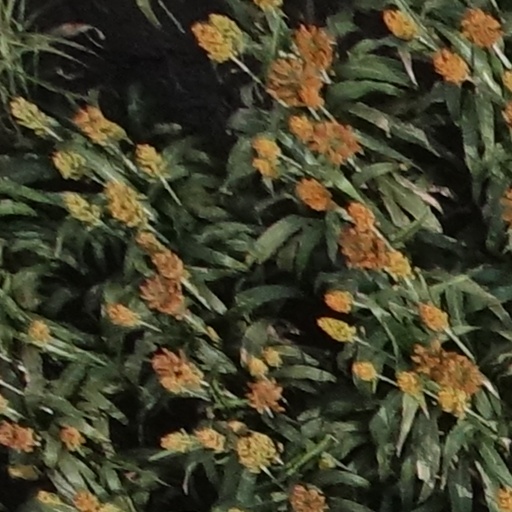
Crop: sorghum